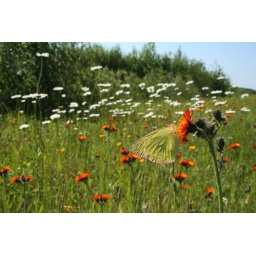
Thousands of flowers attract butterflies in short Minnesotan spring